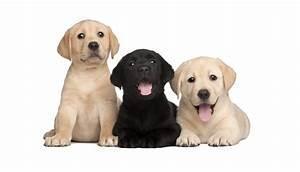
dog